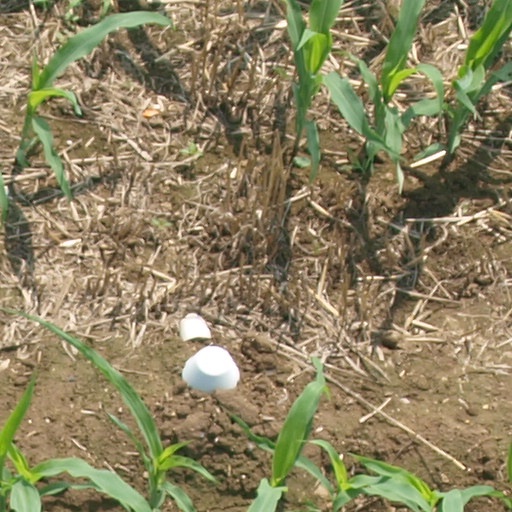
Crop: maize; corn